Rail profile

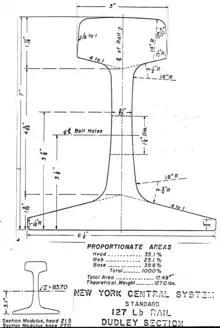
New York Central System Dudley rail cross section

The weight of a rail per length is an important factor in determining rail strength and hence axleloads and speeds.